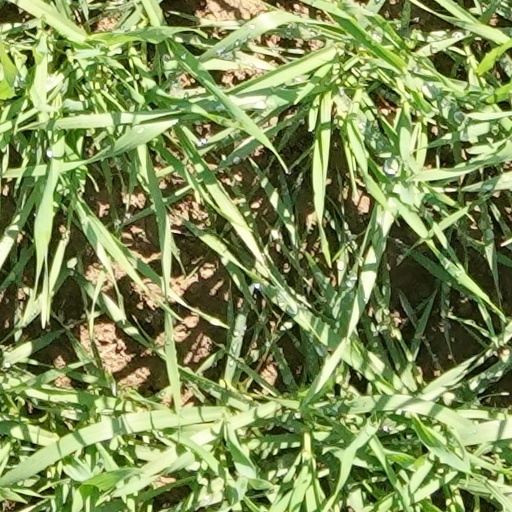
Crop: wheat